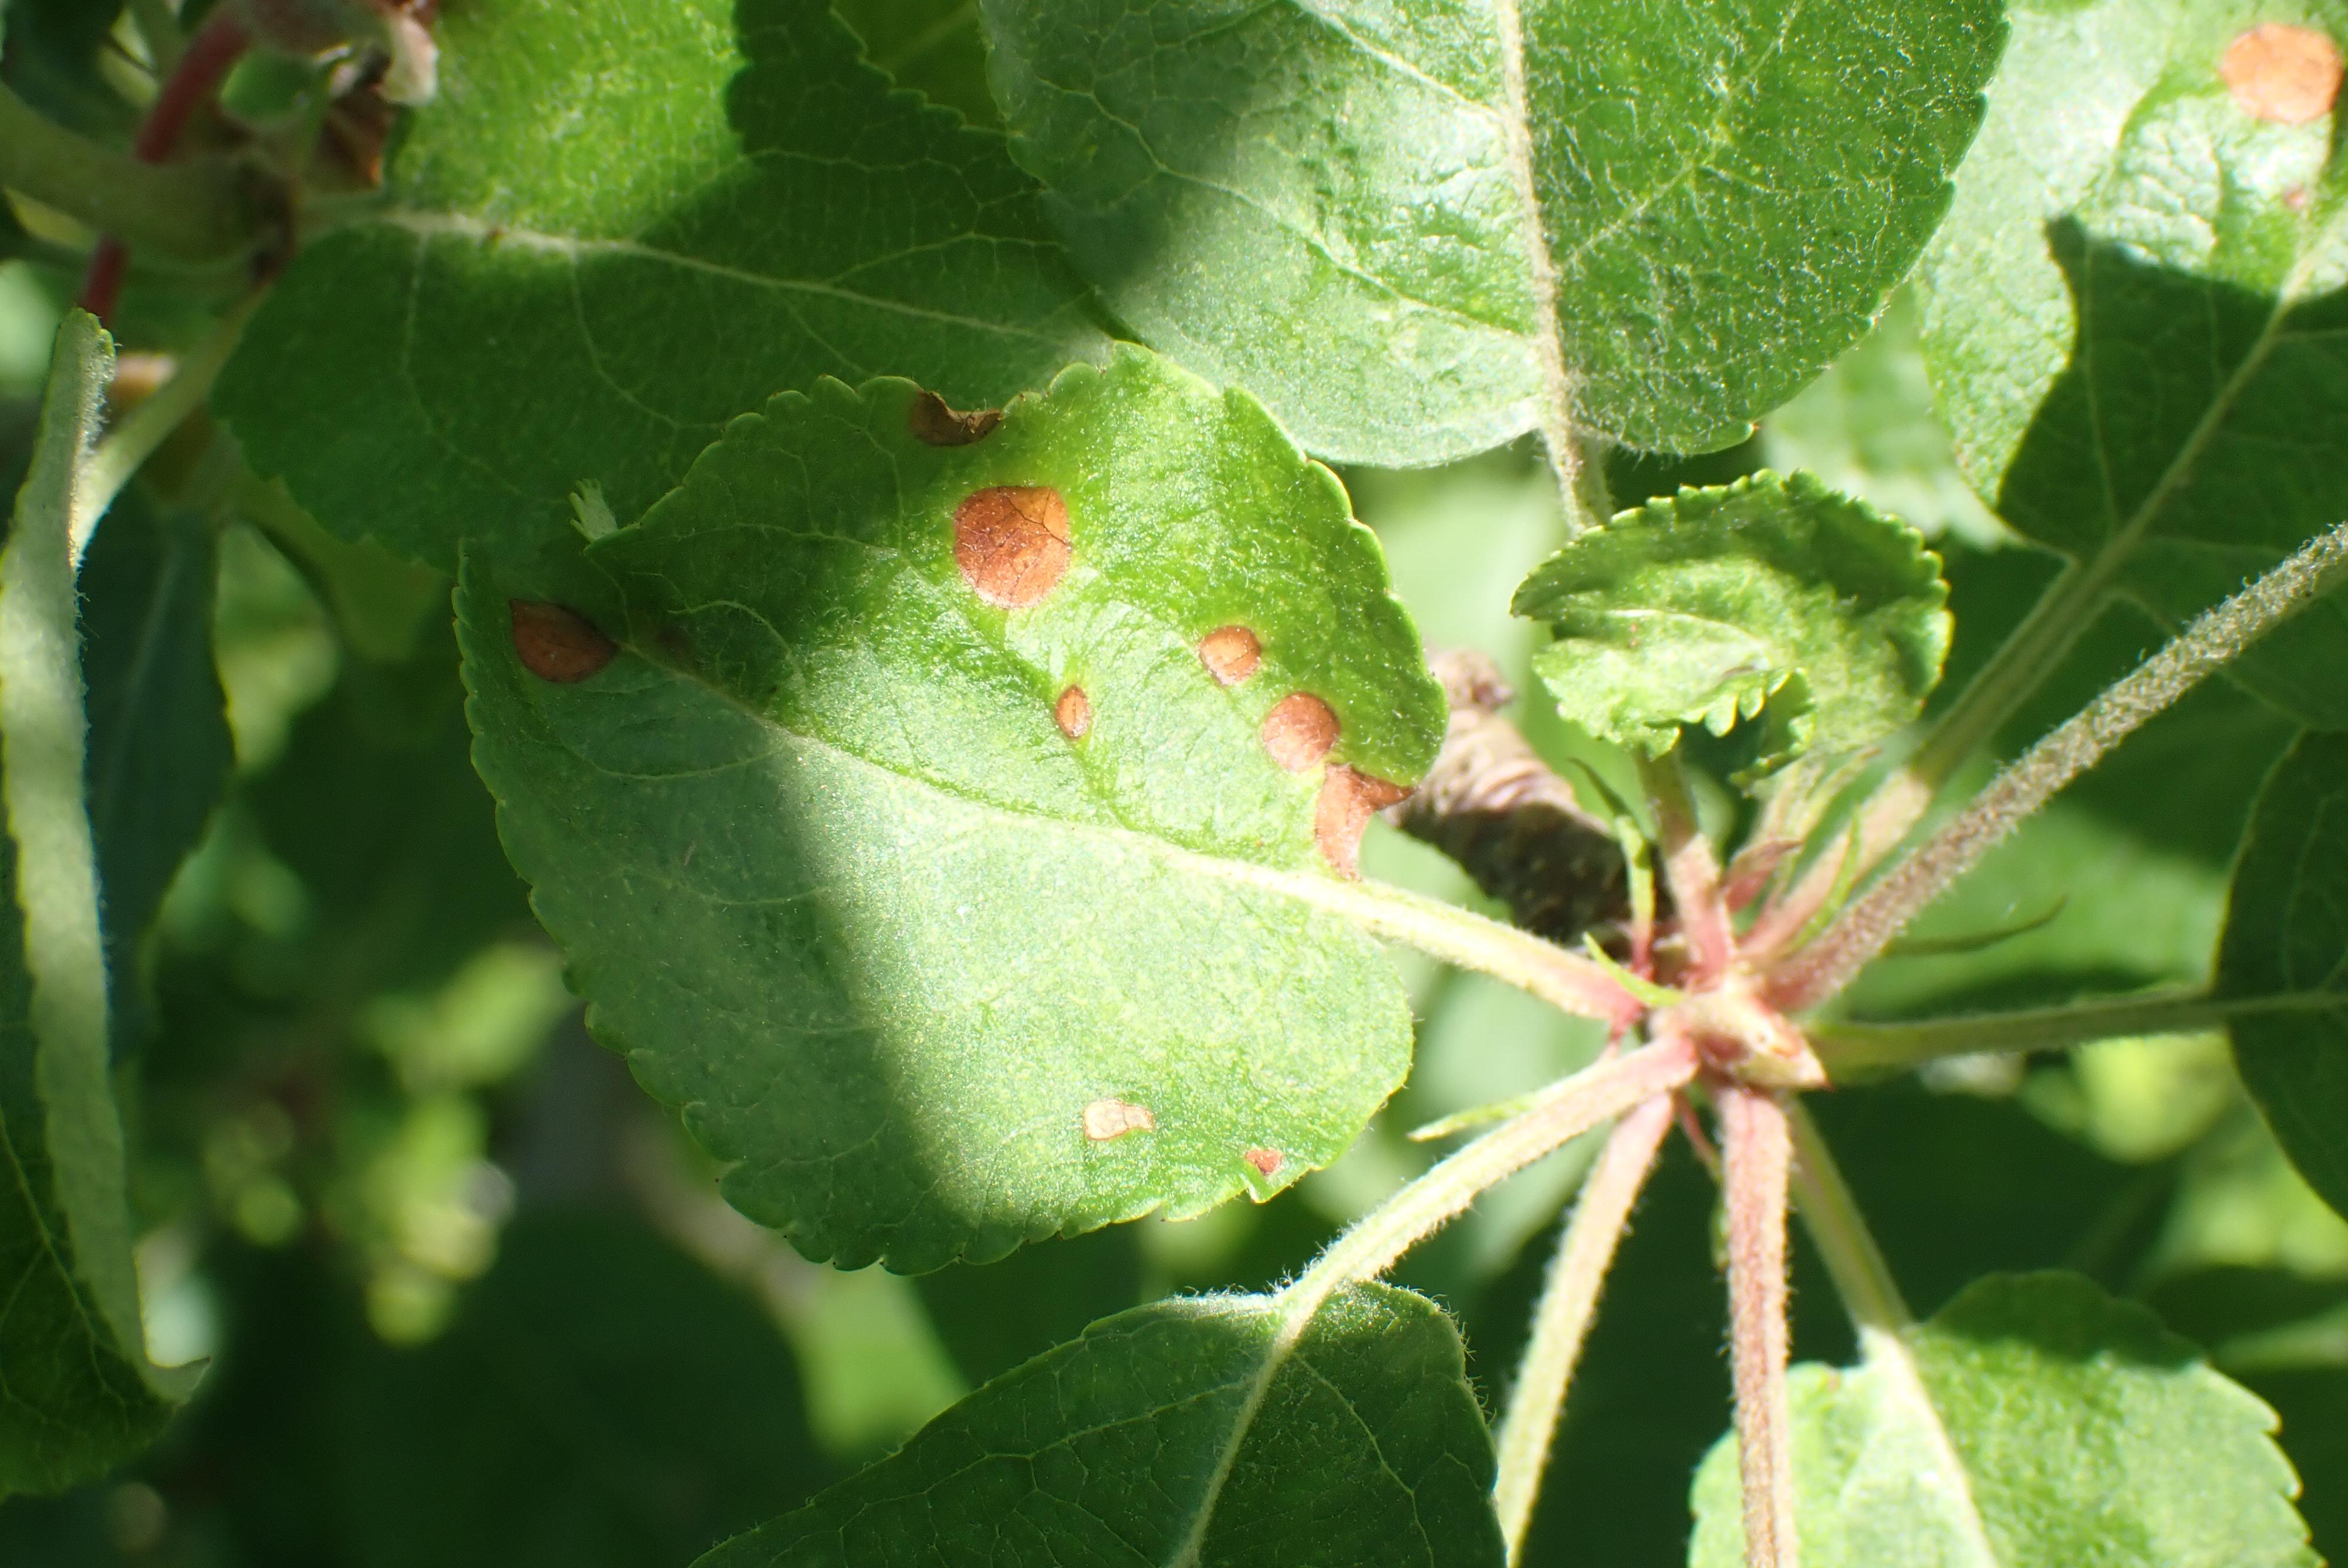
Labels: frog_eye_leaf_spot